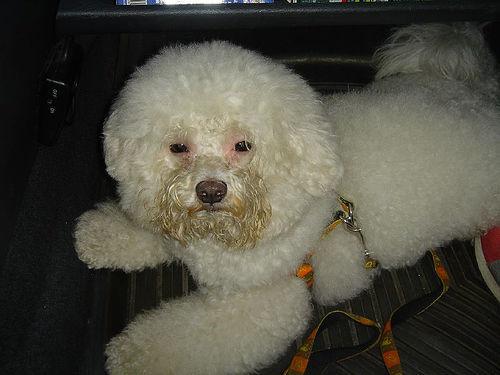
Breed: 2925-n000114-toy_poodle